Libraries in Cardiff

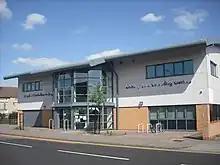
Llanrumney Library

Fairwater Library Hub stands on an elevated position opposite Fairwater Green in the heart of Fairwater in the western part of the city.